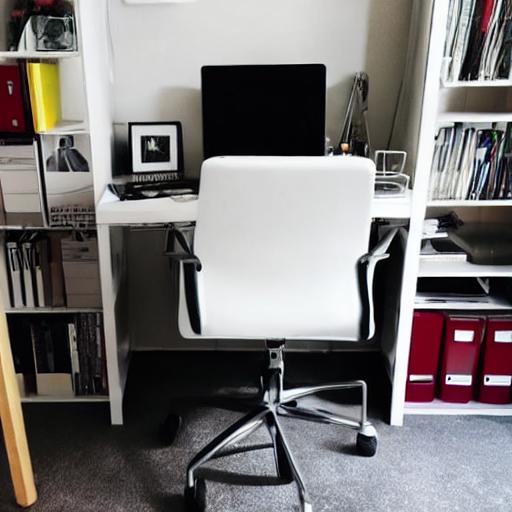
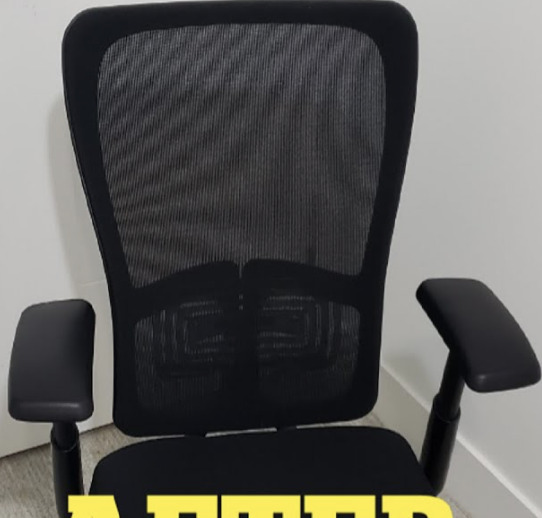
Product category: items_chair
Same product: no